1998 Intercontinental Cup

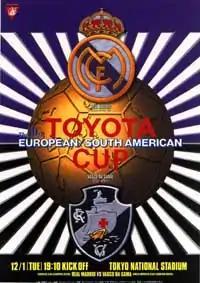
Match programme cover

The 1998 Intercontinental Cup was an association football match played on 1 December 1998 between Real Madrid, winners of the 1997–98 UEFA Champions League, and Vasco da Gama, winners of the 1998 Copa Libertadores. The match was played at a neutral venue, the National Stadium in Tokyo, in front of 51,514 fans. Real Madrid forward Raúl was named as man of the match. Raul's game winning goal is widely recognized as one of the best of his career, and became known as the "Gol del Aguanis".